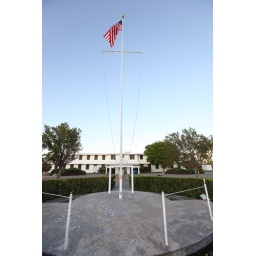
Flag pole in front of white house at China Lake, Ca